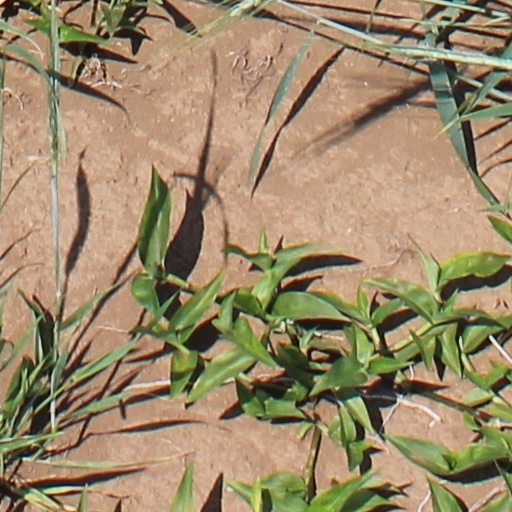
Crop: wheat